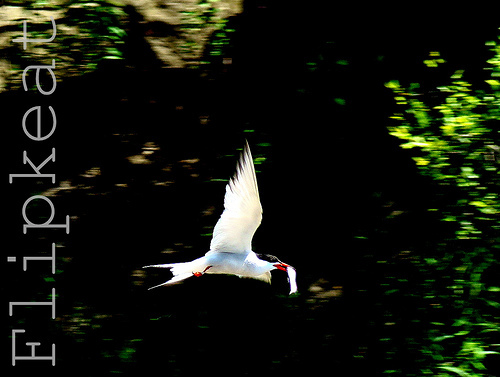
this is a white bird with a black head and red feet and beak.
this bird is covered in all white feathers except for its crown and nape which are black, the red cheek patch, and black tips of its wings.
this is a white bird with a black head and a red beak and feet.
this large white bird has a black head and a vivid orange beak and feet.
this white bird has a y-shaped tail, a black crown and a red bill.
a large white bird with a black head and small spots of red on top of its head and feet.
this bird has wings that are black and white and has a red crown
this bird has wings that are black and white and has a white bellylong orange beaked bird that has a large white wing span and a black crown, eyebrow, and superciliary.
this bird has wings that are white and has a black crown
Species: Caspian Tern